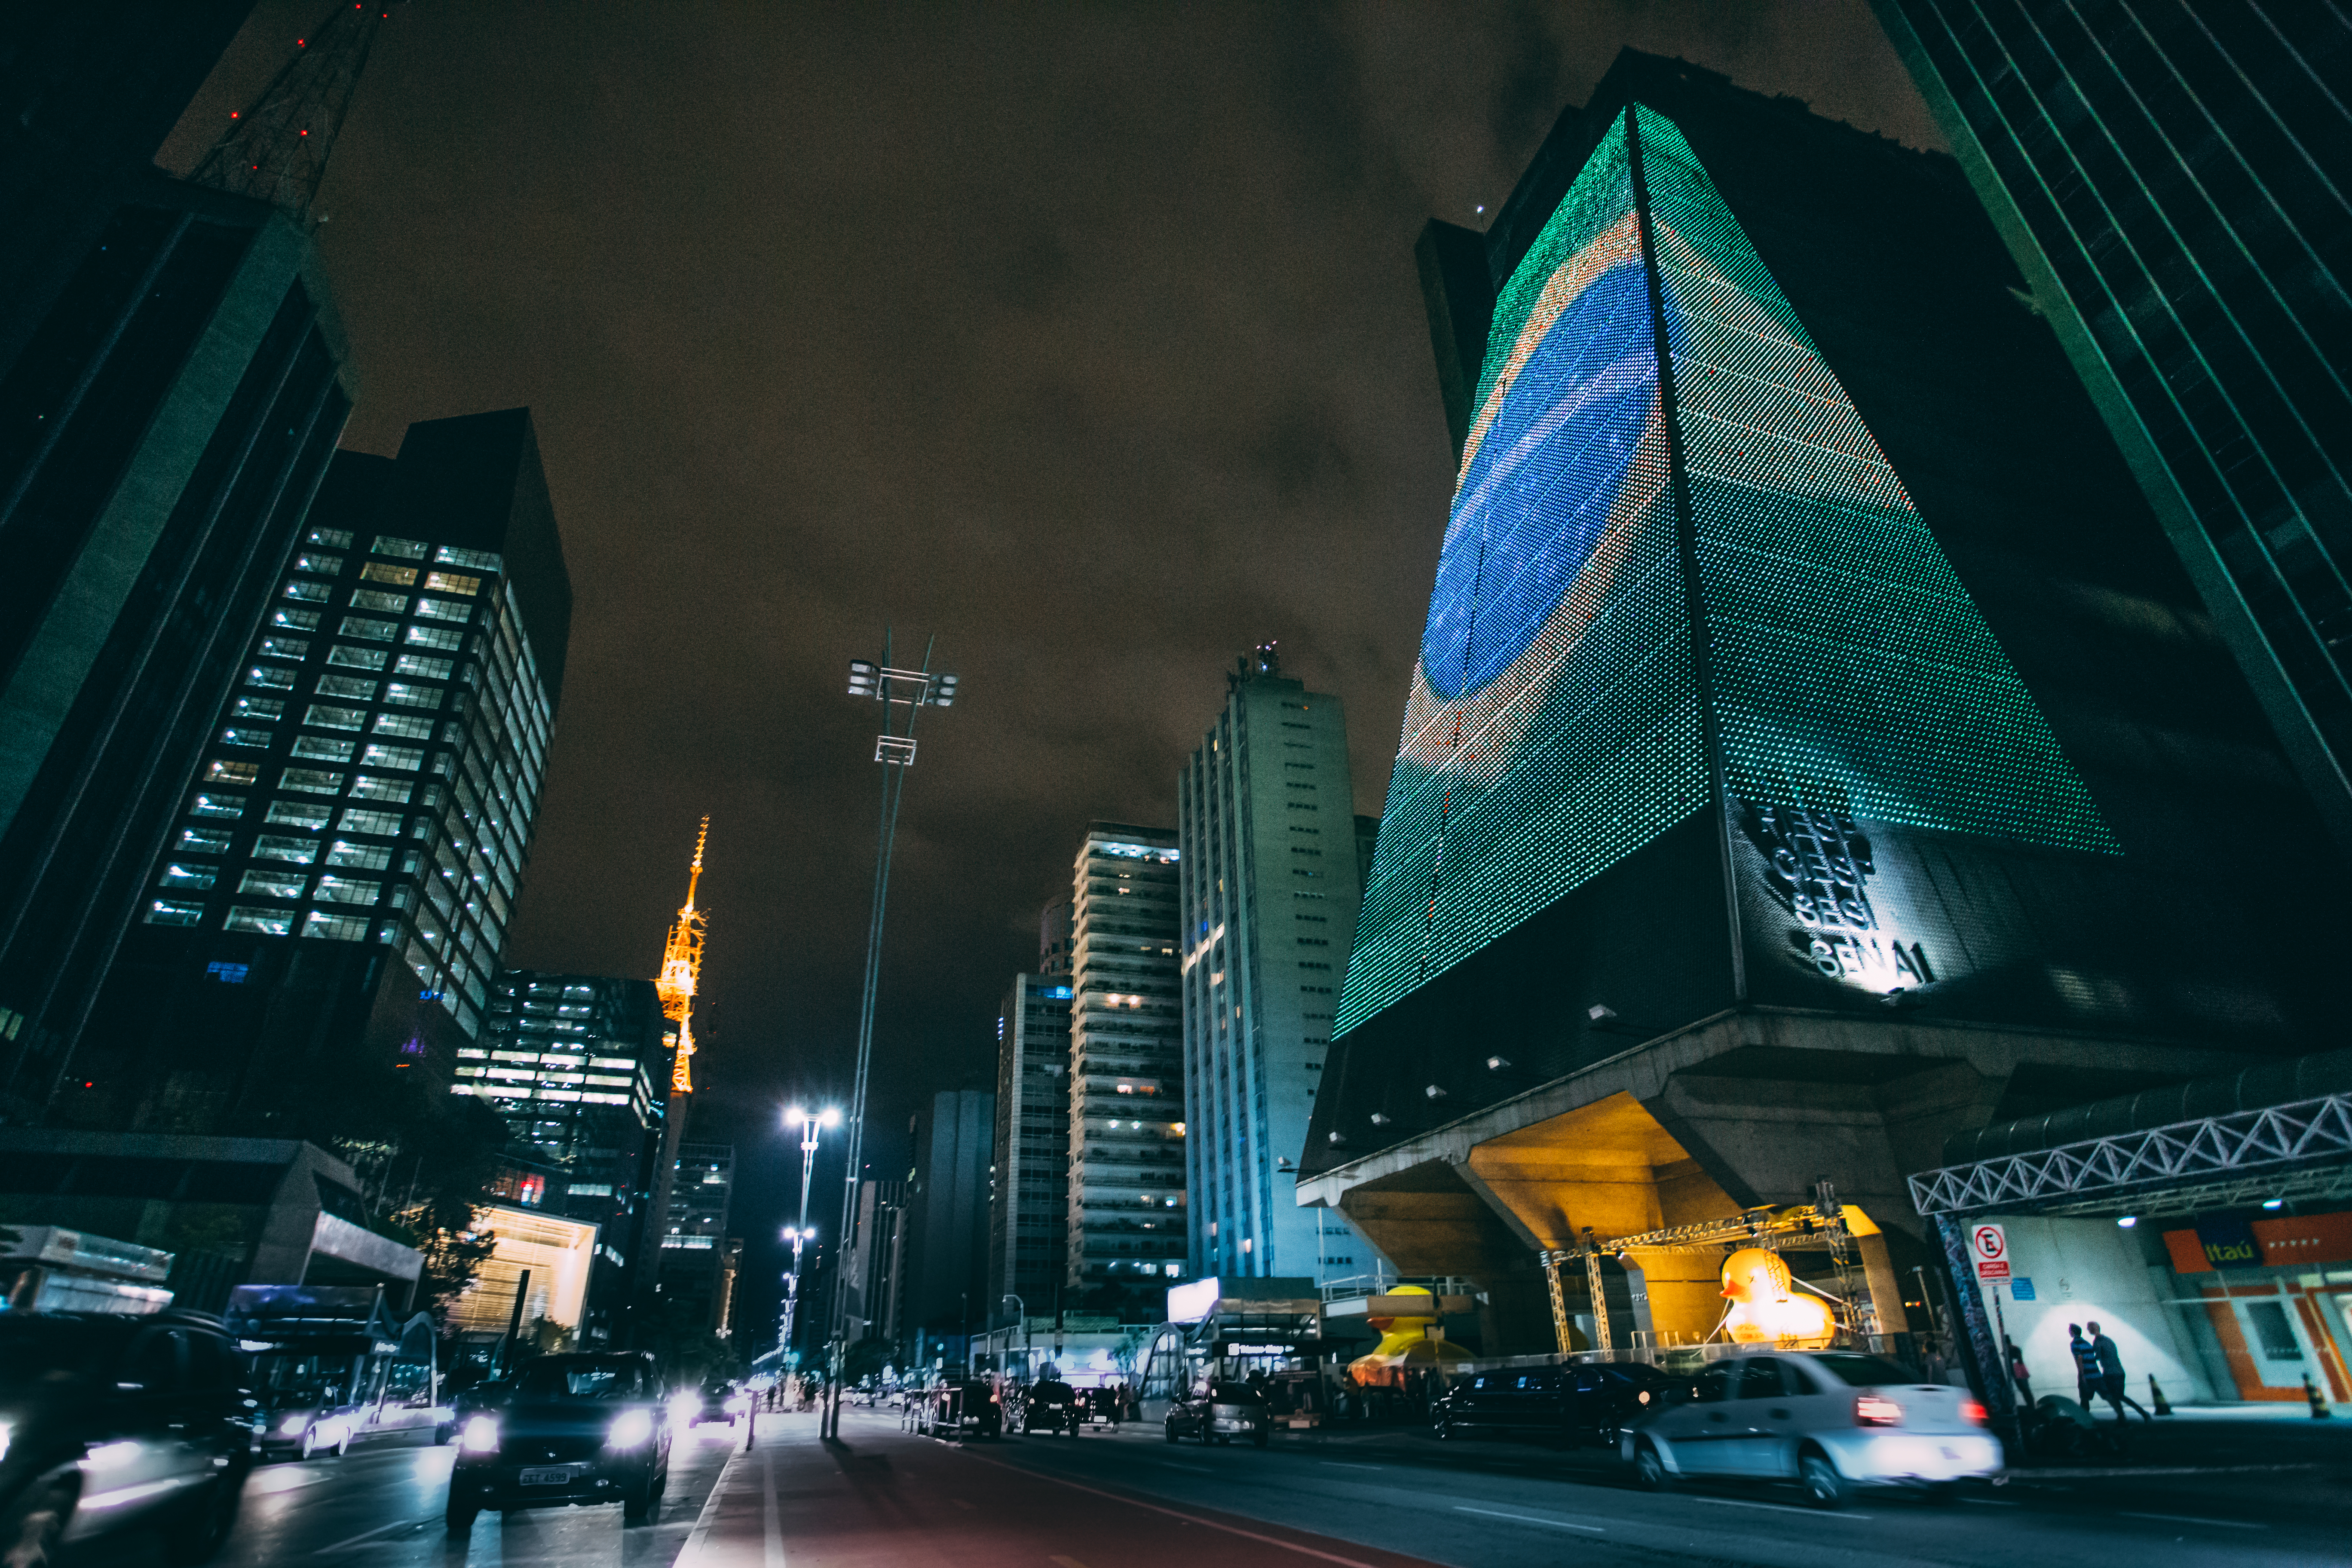
light, architecture, skyline, traffic, night, city, skyscraper, urban, cityscape, downtown, dark, dusk, evening, landmark, exterior, street light, city life, modern, skyscrapers, buildings, metropolis, real estate, building exterior, urban scene, urban area, human settlement, metropolitan area, downtown district, workplaces